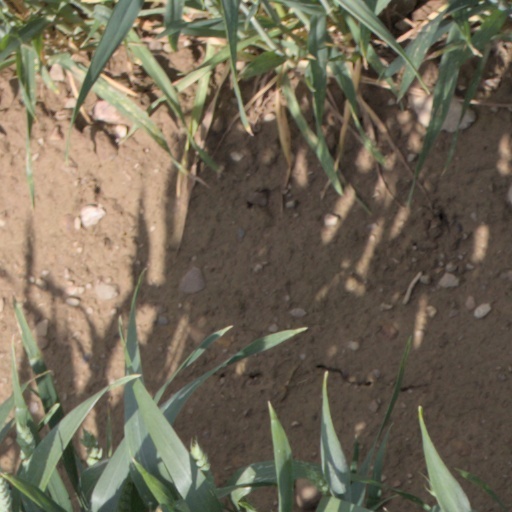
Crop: wheat